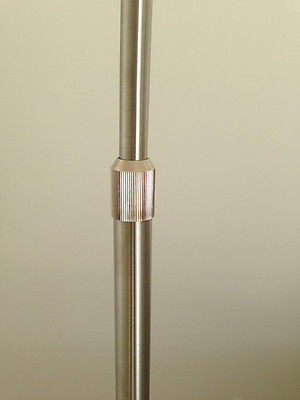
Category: lamp